St Matthew's Church, Walsall

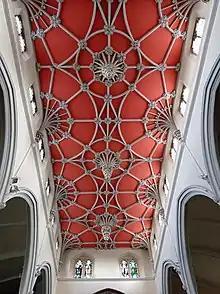
The nave ceiling

The east window commemorates Sister Dora and the stained glass is the work of Burlison and Grylls.